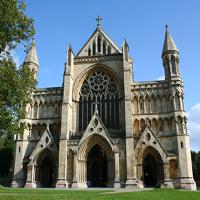
Weather: sun or clear